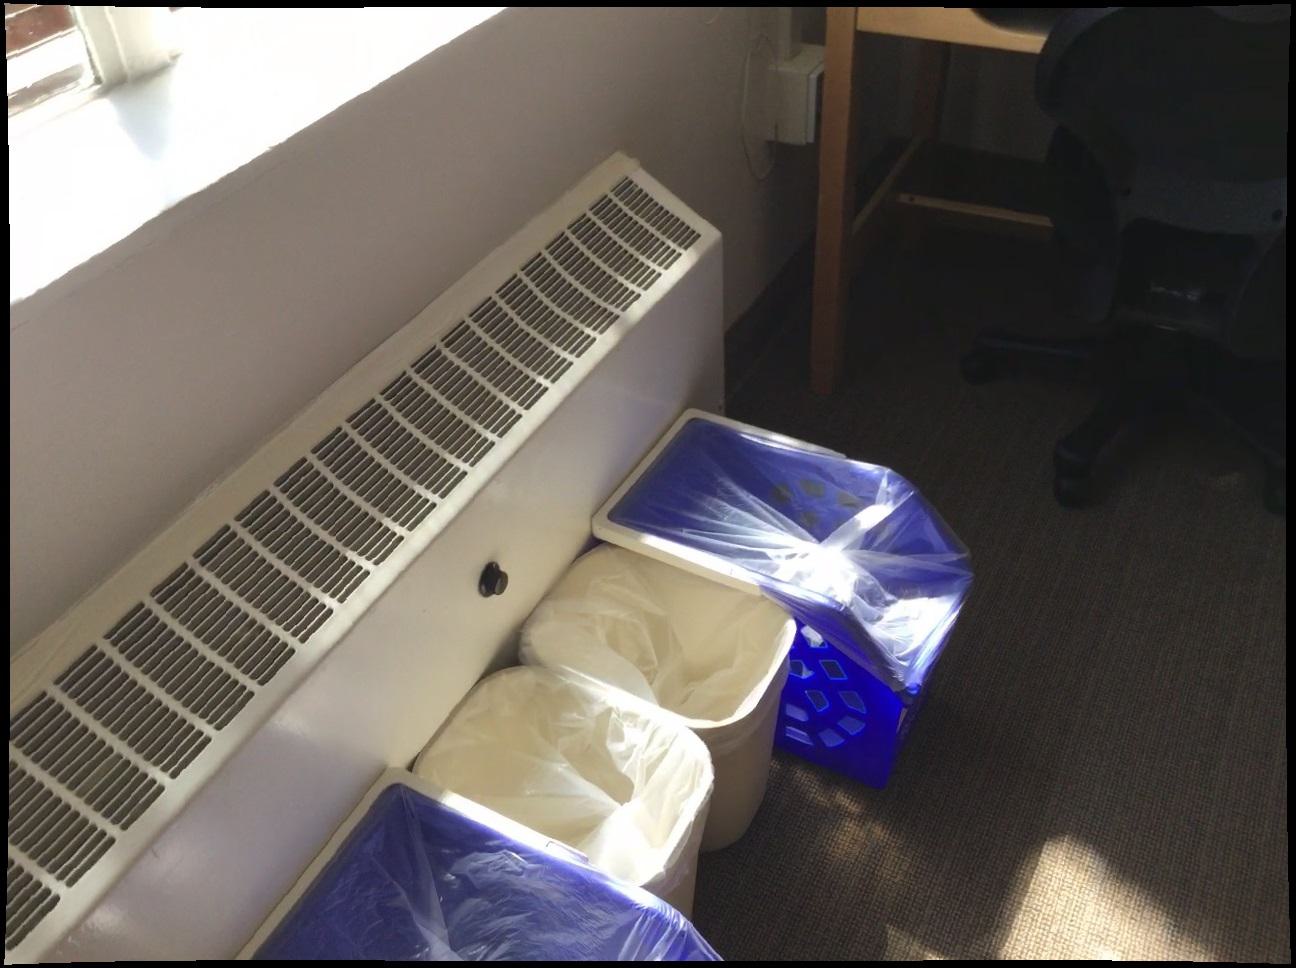
Question: Is the window in front of the chair from the second object's perspective? Final answer should be yes or no.
Answer: No